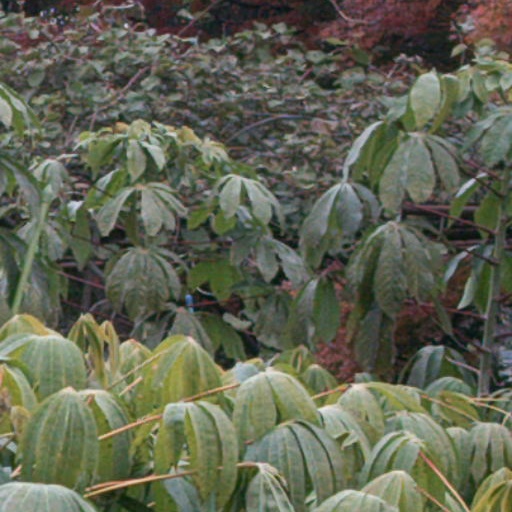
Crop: cassava